Jean-Baptiste Kléber

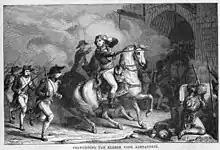
Kléber wounded in front of Alexandria, engraving by Adolphe-François Pannemaker

Kléber followed Bonaparte in his expedition to Egypt but suffered a wound in the head in the first engagement at Alexandria, which prevented him for taking part in the Battle of the Pyramids, and caused his appointment as governor of Alexandria. In the Syrian campaign of 1799, however, he commanded the vanguard, took El-Arish, Gaza, and Jaffa, and won a great victory at the Battle of Mount Tabor on 15–16 April 1799.